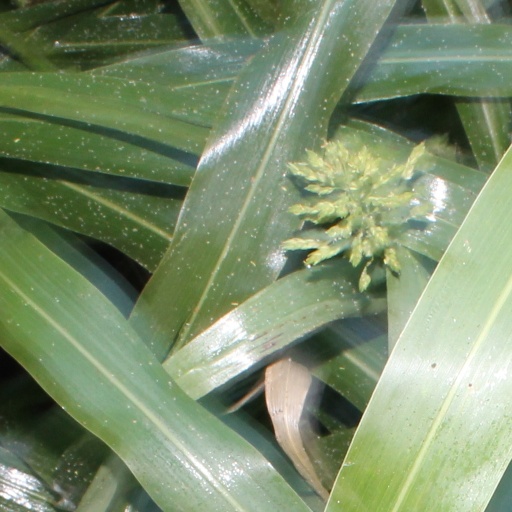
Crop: sorghum